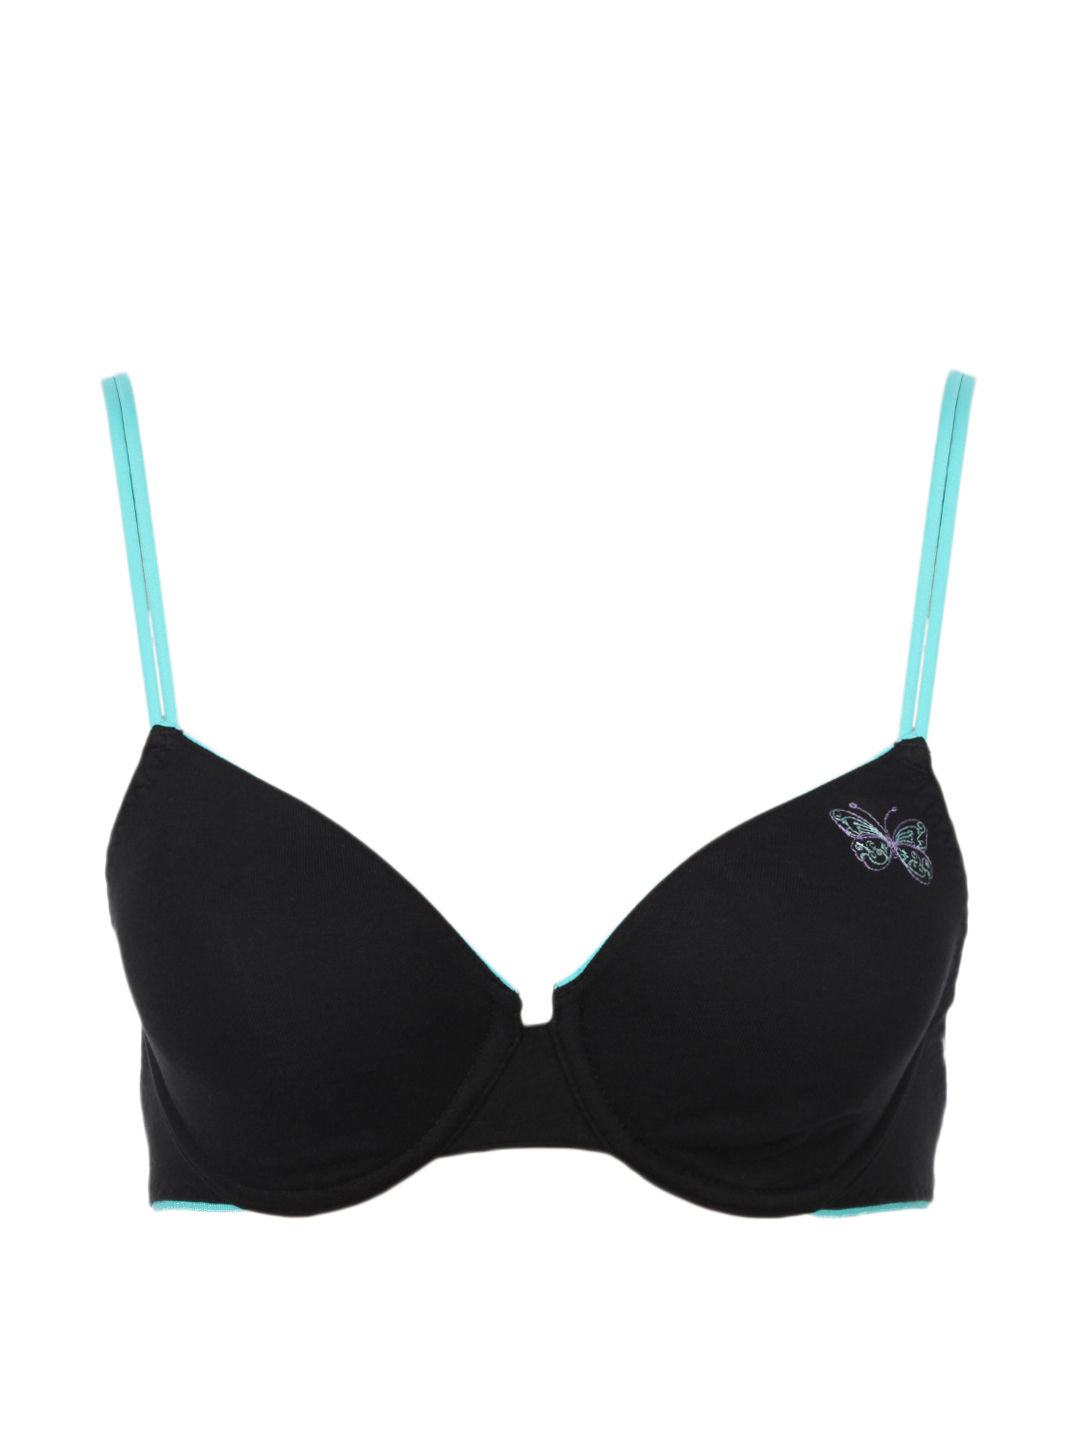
Enamor Women Black Bra
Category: Apparel / Innerwear / Bra
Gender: Women
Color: Black
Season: Summer 2017
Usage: Casual